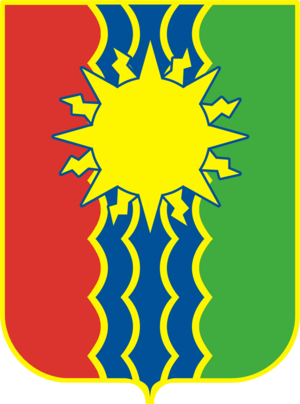
Ci-après la liste des villes de Russie dont la population était supérieure à 100 000 habitants au recensement de 2010. La capitale administrative des différents sujets fédéraux est indiquée en gras.
Bratsk est une ville de l'oblast d'Irkoutsk, en Russie. Sa population s'élevait à 226 269 habitants en 2020.